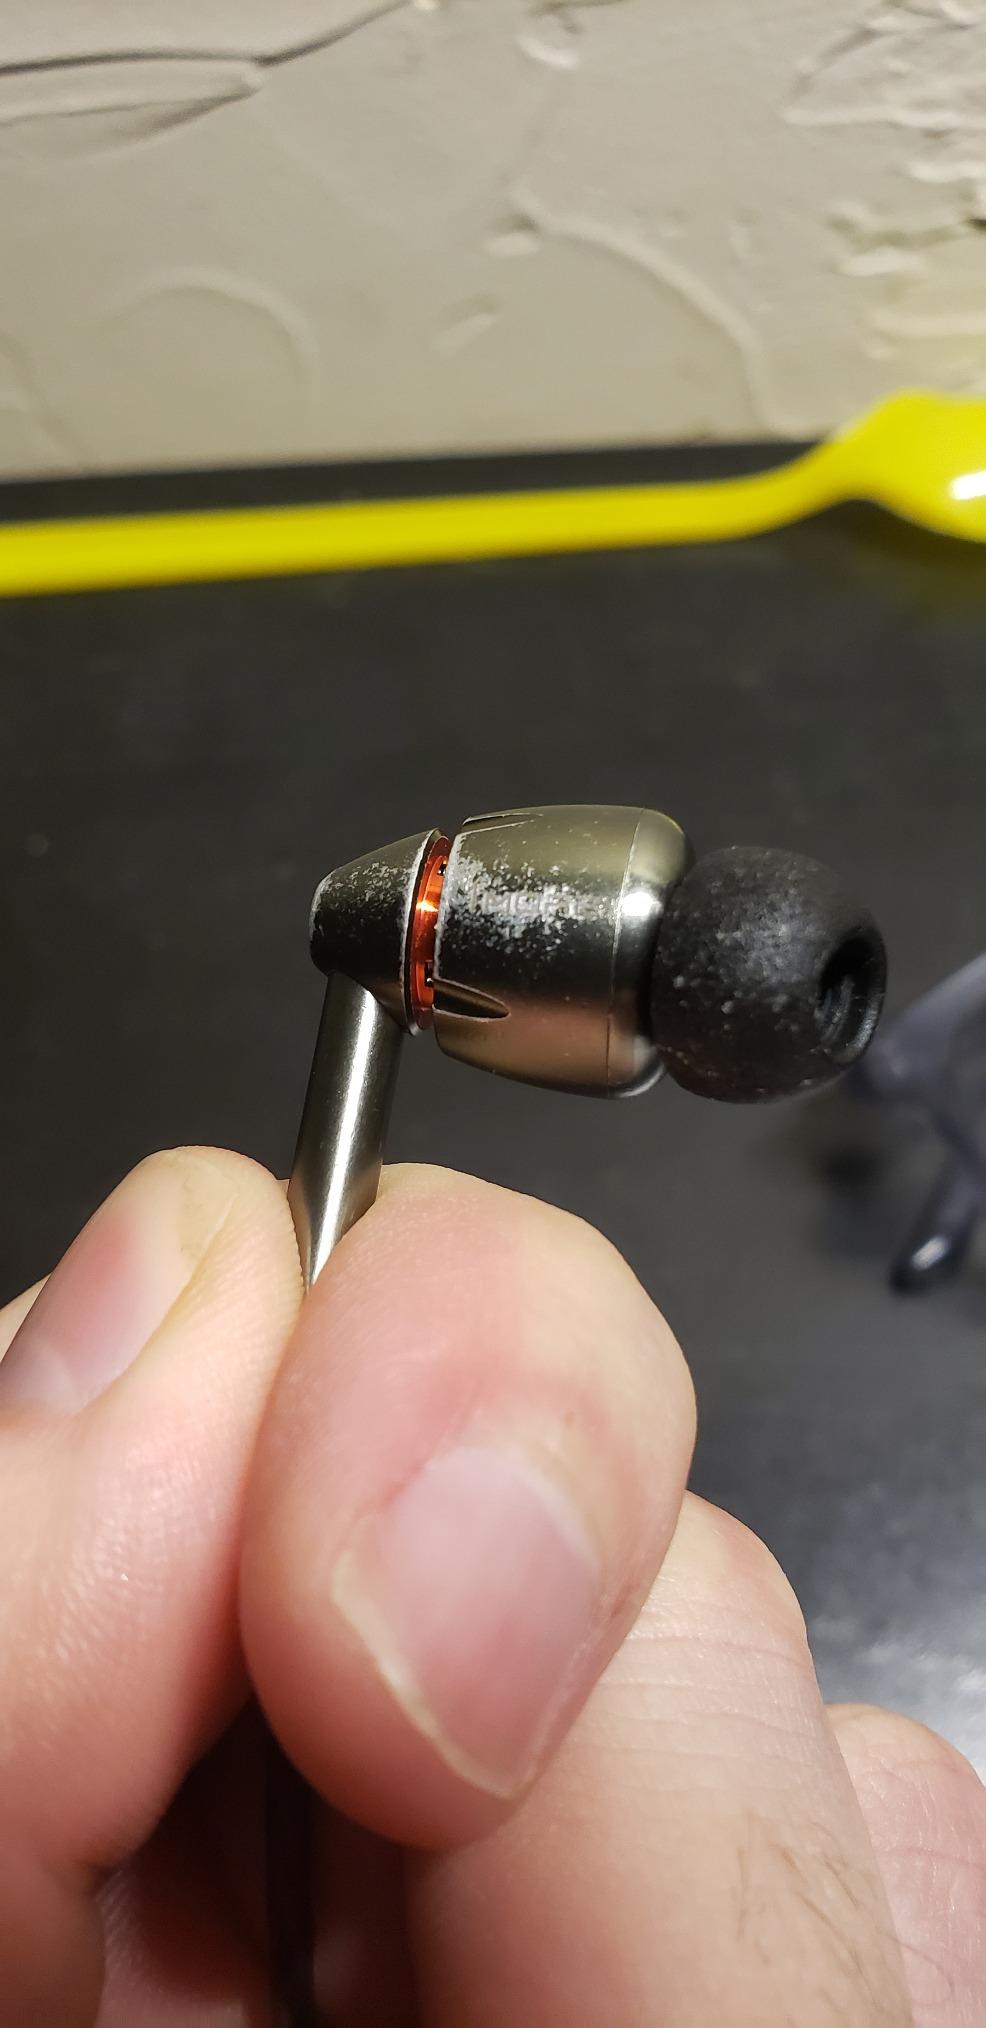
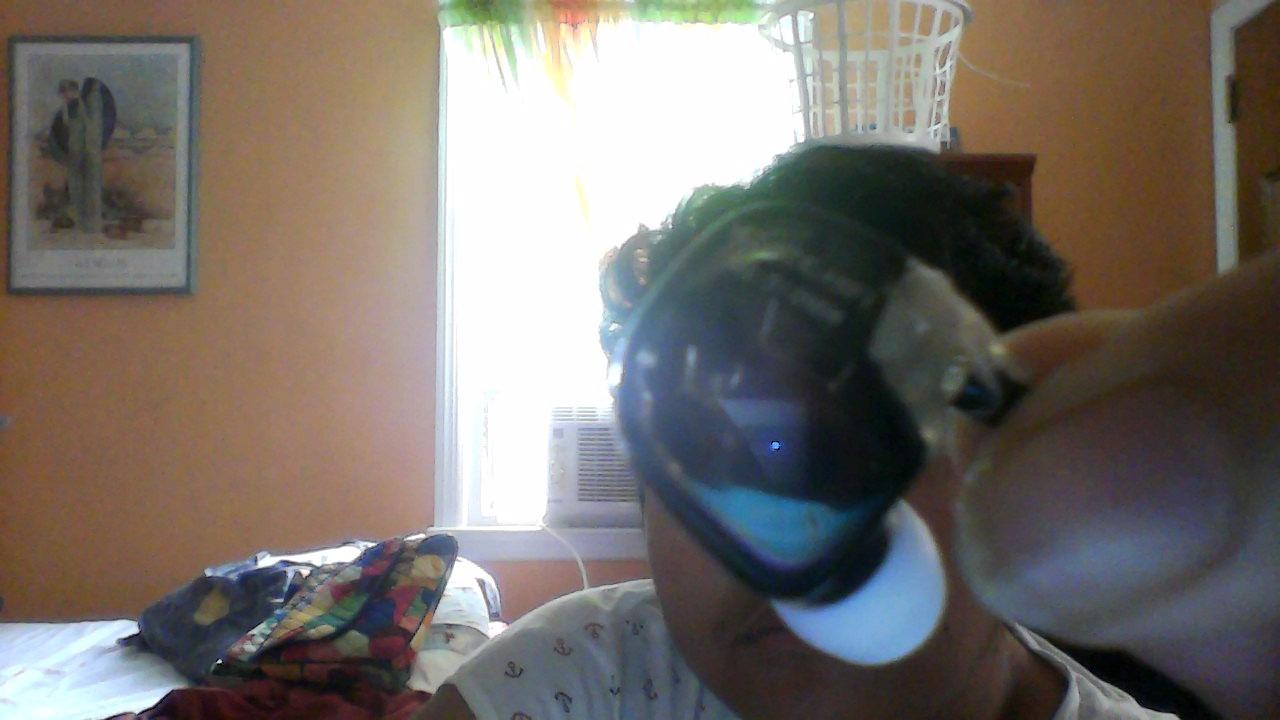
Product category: headphones
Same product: no